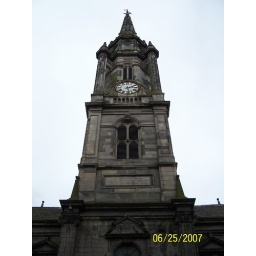
Tron Kirk clock tower replaced original wooden spire that burned down in 1824.